Temple in Jerusalem

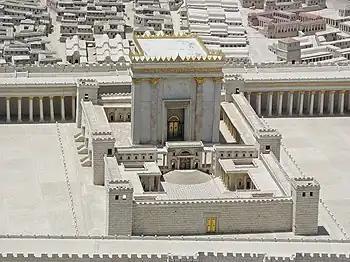
Herod's Temple as imagined in the Holyland Model of Jerusalem. It is currently situated adjacent to the Shrine of the Book exhibit at the Israel Museum in Jerusalem

The Hebrew Bible says that the First Temple was built by King Solomon, completed in 957 BCE. According to the Book of Deuteronomy, as the sole place of Israelite "korban" (sacrifice), the Temple replaced the Tabernacle constructed in the Sinai under the auspices of Moses, as well as local sanctuaries, and altars in the hills. This Temple was sacked a few decades later by Shoshenq I, Pharaoh of Egypt.